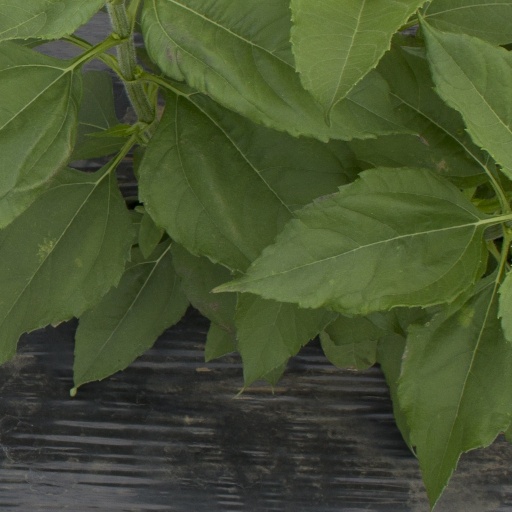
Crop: Jerusalem artichoke